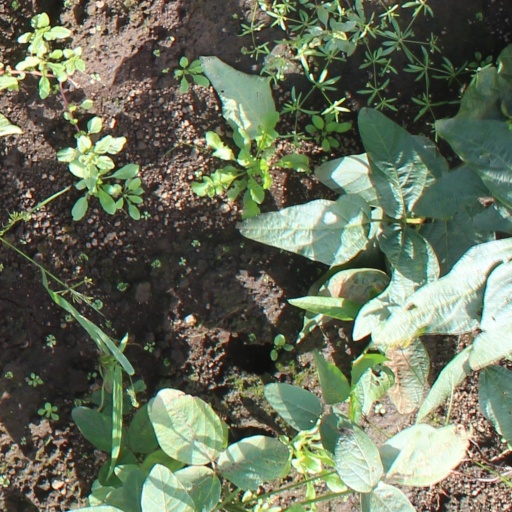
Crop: soybean